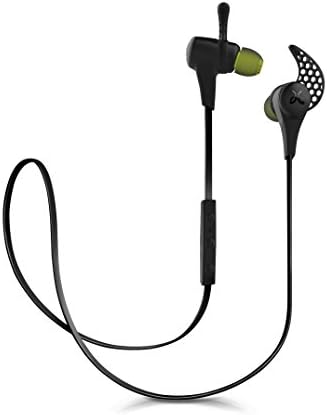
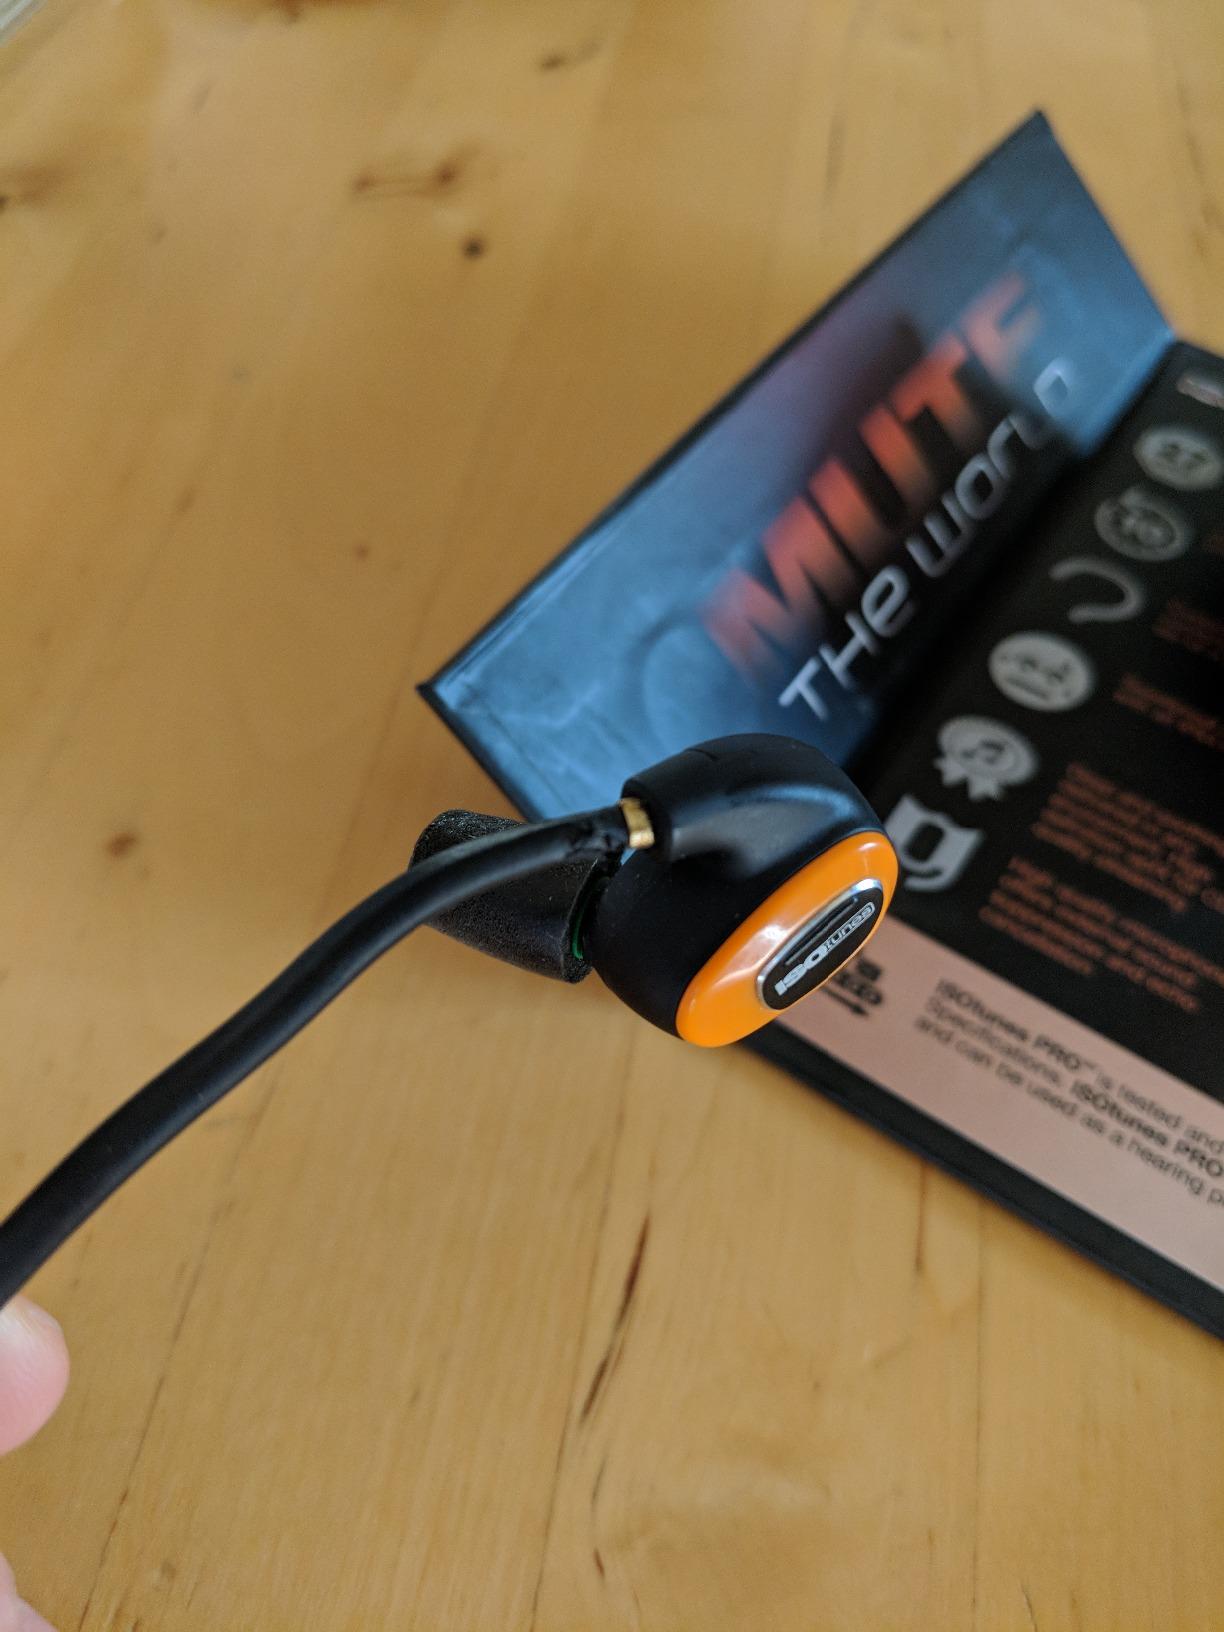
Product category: headphones
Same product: no